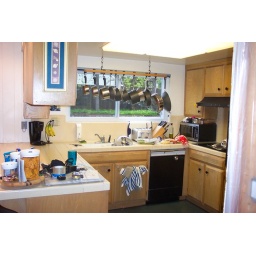
the sink will be moved under the window